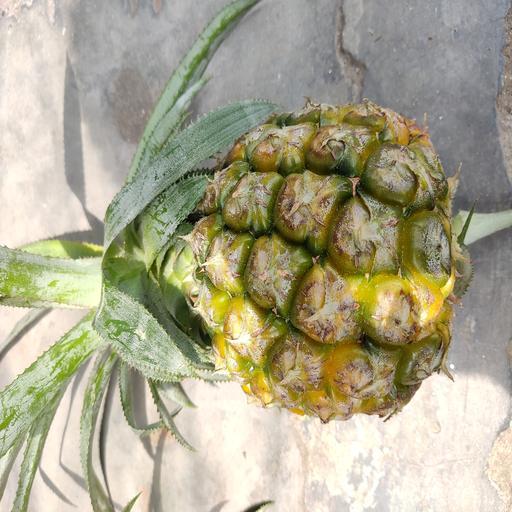
Crop type: Pineapple